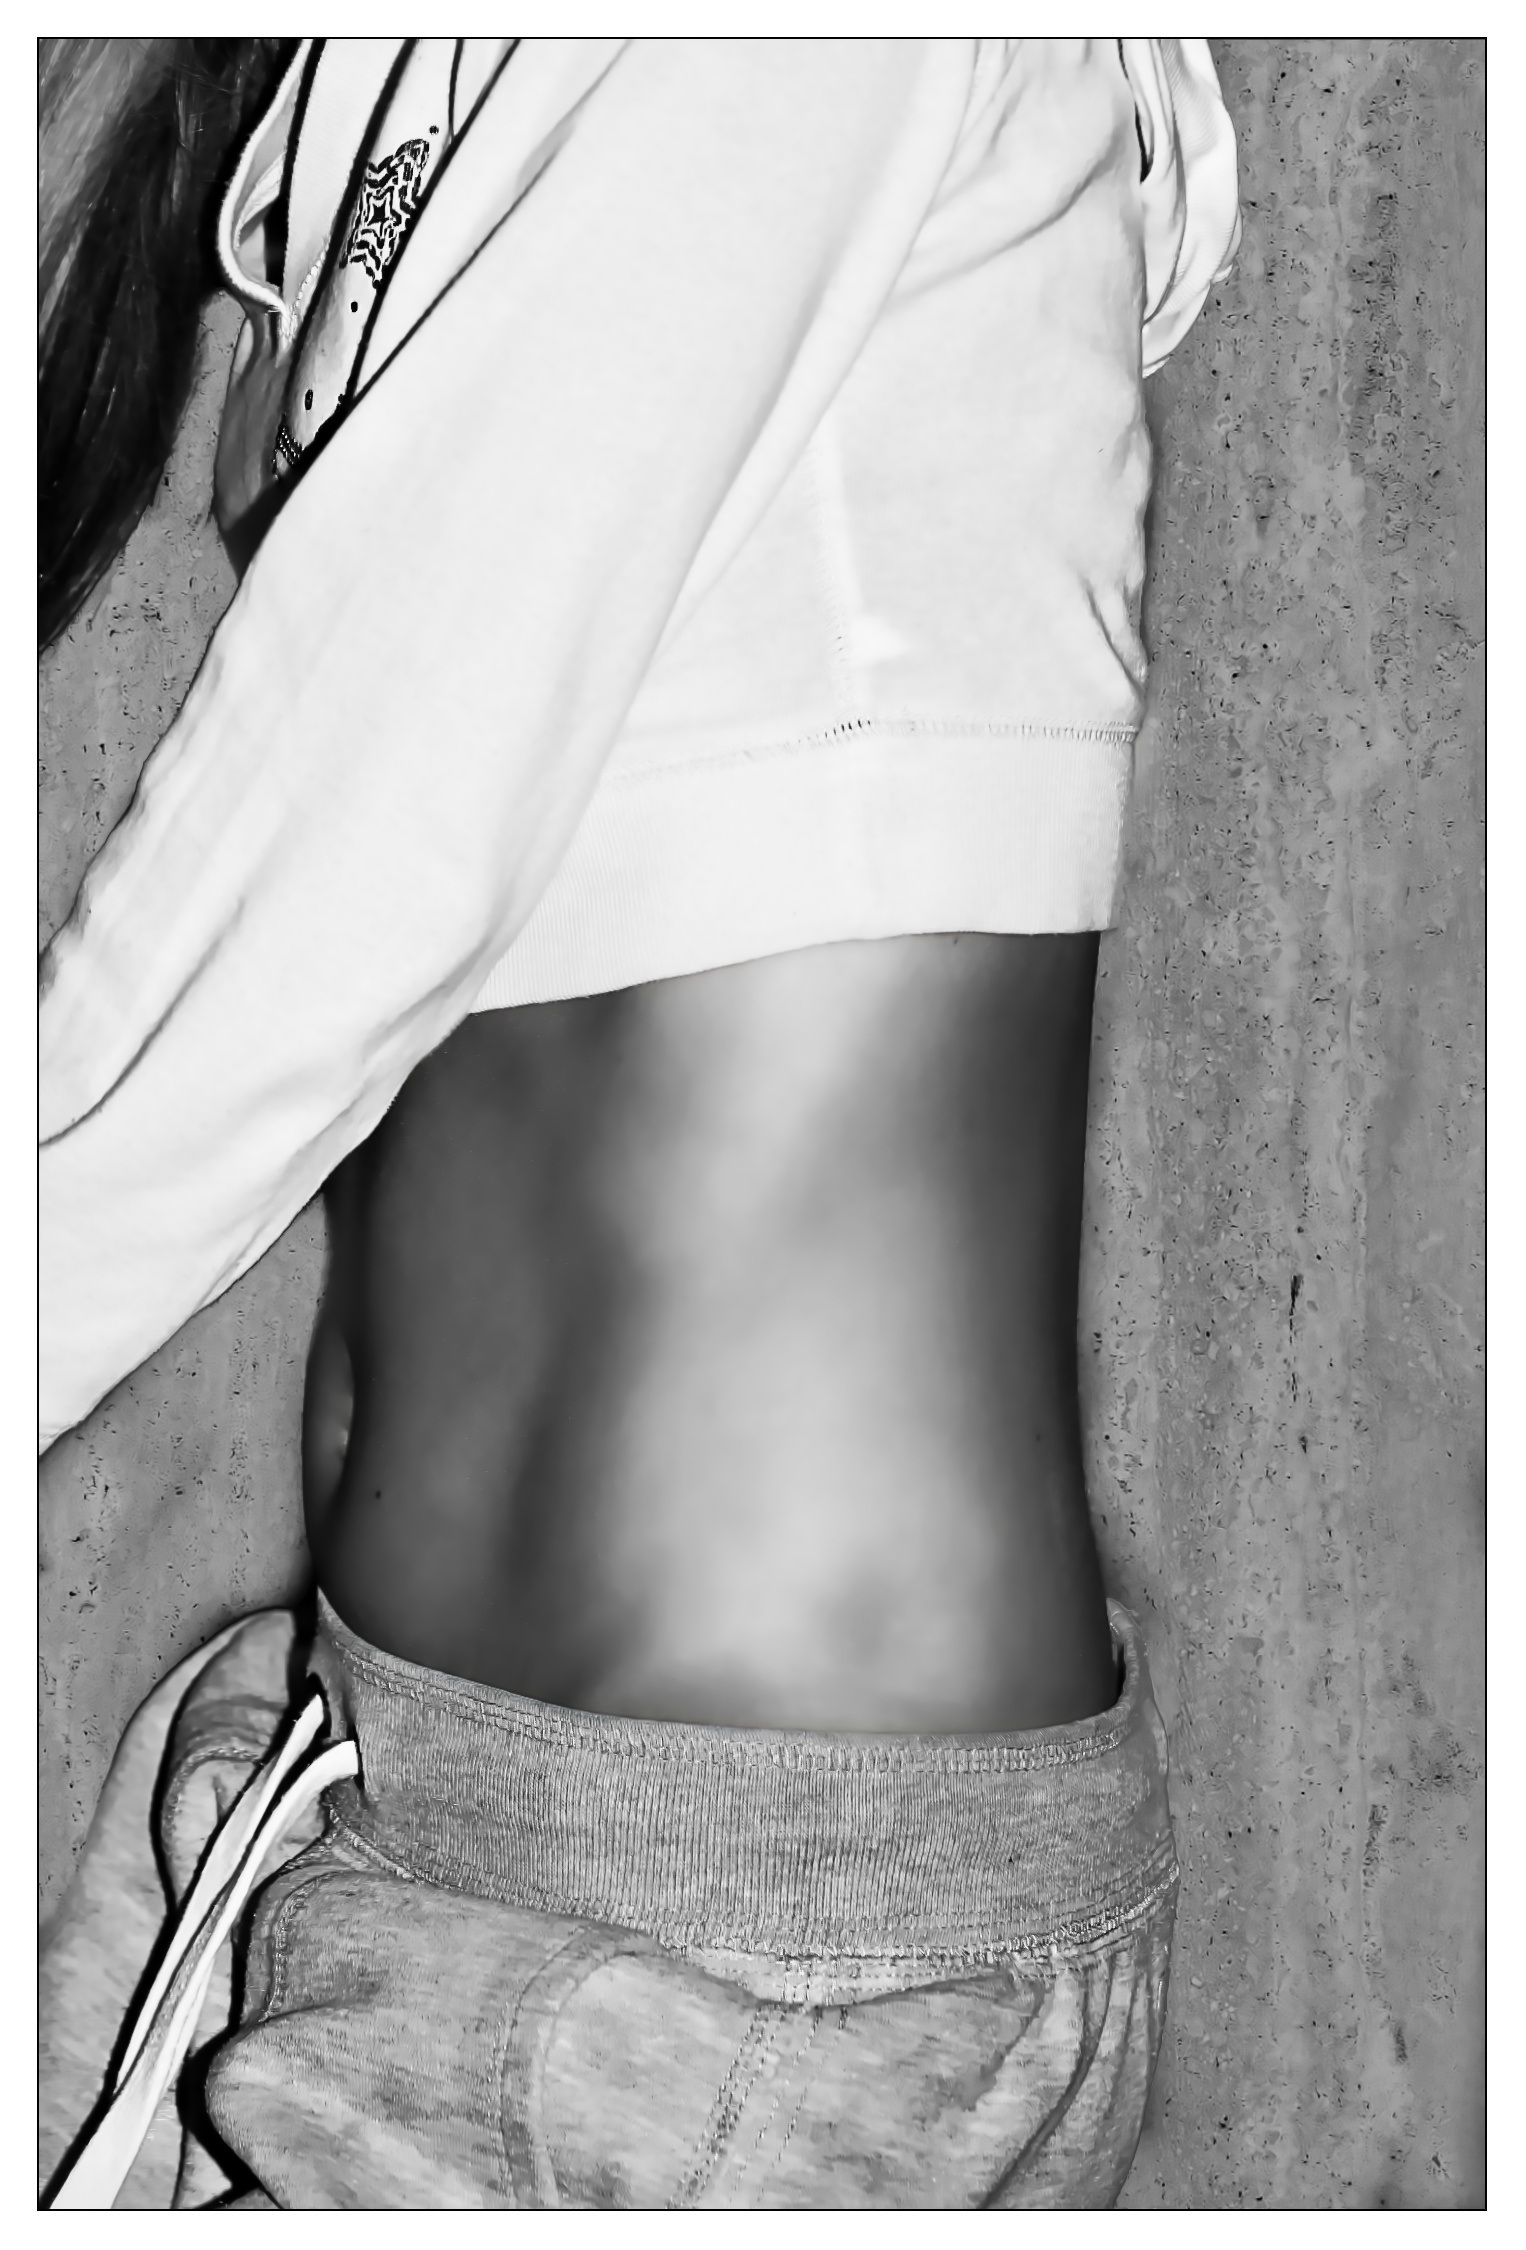
black and white, girl, white, clothing, monochrome, arm, figure, skin, belly, side, body, fit, slim, waist, stomach, sleeve, tummy, formal wear, monochrome photography